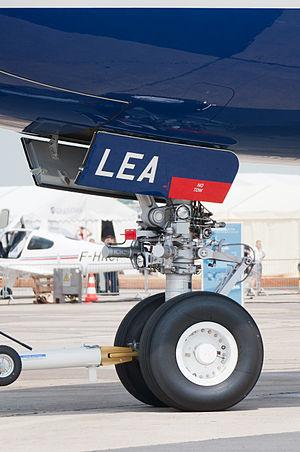
L'Airbus A380 est un avion de ligne civil très gros-porteur long-courrier quadriréacteur à double pont, produit par Airbus. Les éléments sont fabriqués et assemblés dans différents pays de l'Union européenne ; les principaux le sont en France, en Allemagne, en Espagne et au Royaume-Uni. D'autres pièces proviennent d'autres pays, dont la Belgique, et l'assemblage final est réalisé sur le site de Toulouse, en France.